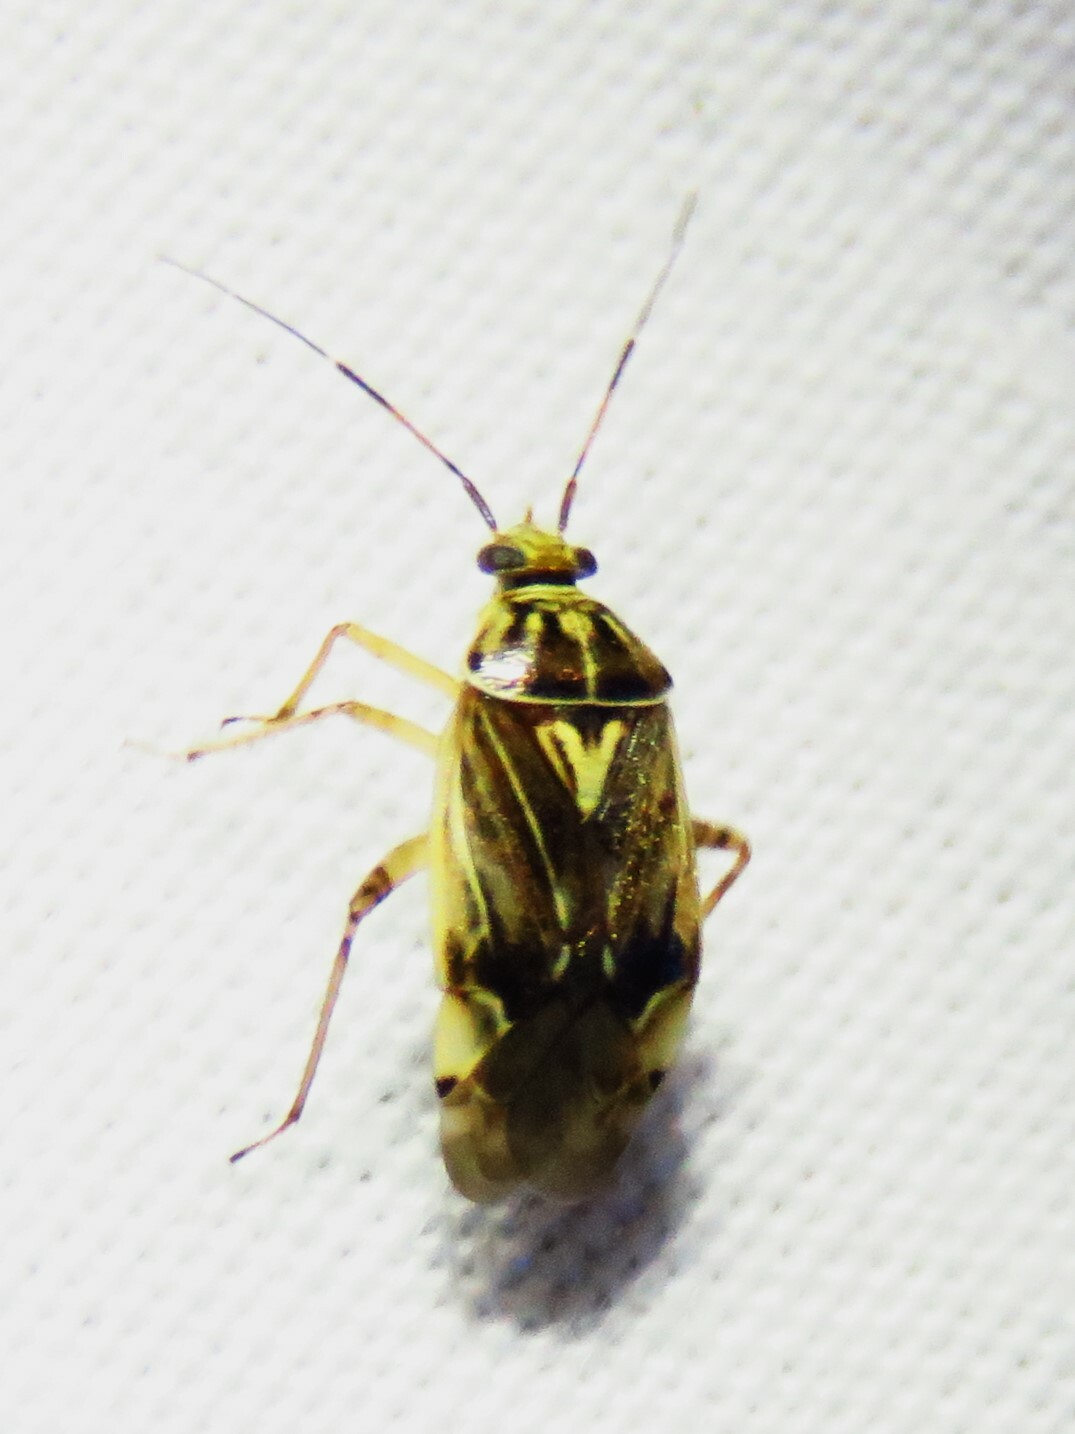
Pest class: lygus_bug